Solar cell

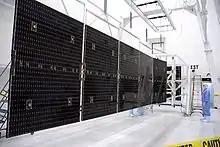
Dawn's 10 kW triple-junction gallium arsenide solar array at full extension

Monocrystalline silicon (mono-Si) solar cells feature a single-crystal composition that enables electrons to move more freely than in a multi-crystal configuration. Consequently, monocrystalline solar panels deliver a higher efficiency than their multicrystalline counterparts. The corners of the cells look clipped, like an octagon, because the wafer material is cut from cylindrical ingots, that are typically grown by the Czochralski process. Solar panels using mono-Si cells display a distinctive pattern of small white diamonds.